Vijayanagara Empire

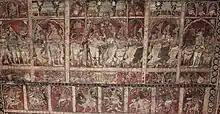
Painted ceiling from the Virupaksha temple depicting Hindu mythology, 14th century

The Hindu social order was prevalent and it influenced daily life in the empire. The rulers who occupied the top of this hierarchy assumed the honorific "Varnasramadharma" ("lit", "helpers of the four classes and four stages"). According to Talbot, caste was more importantly determined by occupation or the professional community people belonged to, although the family lineage ("Gotra") and the broad distinction described in sacred Hindu texts were also factors. The structure also contained sub-castes and caste clusters ("Jati"). According to Vanina, caste as a social identity was not fixed and was constantly changed for reasons including polity, trade and commerce, and was usually determined by context. Identification of castes and sub-castes was made based on temple affiliations, lineage, family units, royal retinues, warrior clans, occupational groups, agricultural and trade groups, devotional networks, and even priestly cabals. It was also not impossible for a caste to lose its position and prestige and slip down the ladder while others rose up the same. Epigraphy studies by Talbot suggests that members within a family could have different social status based on their occupation and the upward movement of a caste or sub-caste was not uncommon based on the breakthroughs achieved by an individual or a group of individuals from the community.